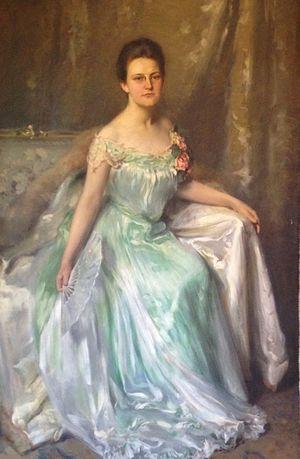
Irving Ramsey Wiles, né le 8 avril 1861 à Utica et mort le 29 juillet 1948, est un artiste américain.